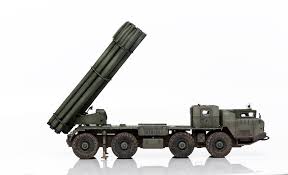
Label: Self Propelled Artillery